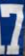
Number: 7